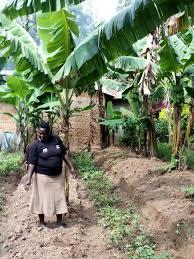
Shamba la ndizi, mama huyu anaonekana kusimama kwenye hili shamba akizitazama ndizi zake,ndizi hizi zinaonekana kuwa zenye afya bora na zinaonekana kukua vuzuri.